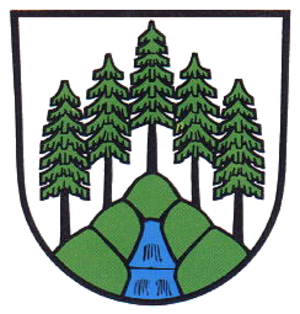
Schönwald im Schwarzwald est une commune du Land Bade-Wurtemberg, située dans l'arrondissement de Forêt-Noire-Baar, dans le district de Fribourg-en-Brisgau.